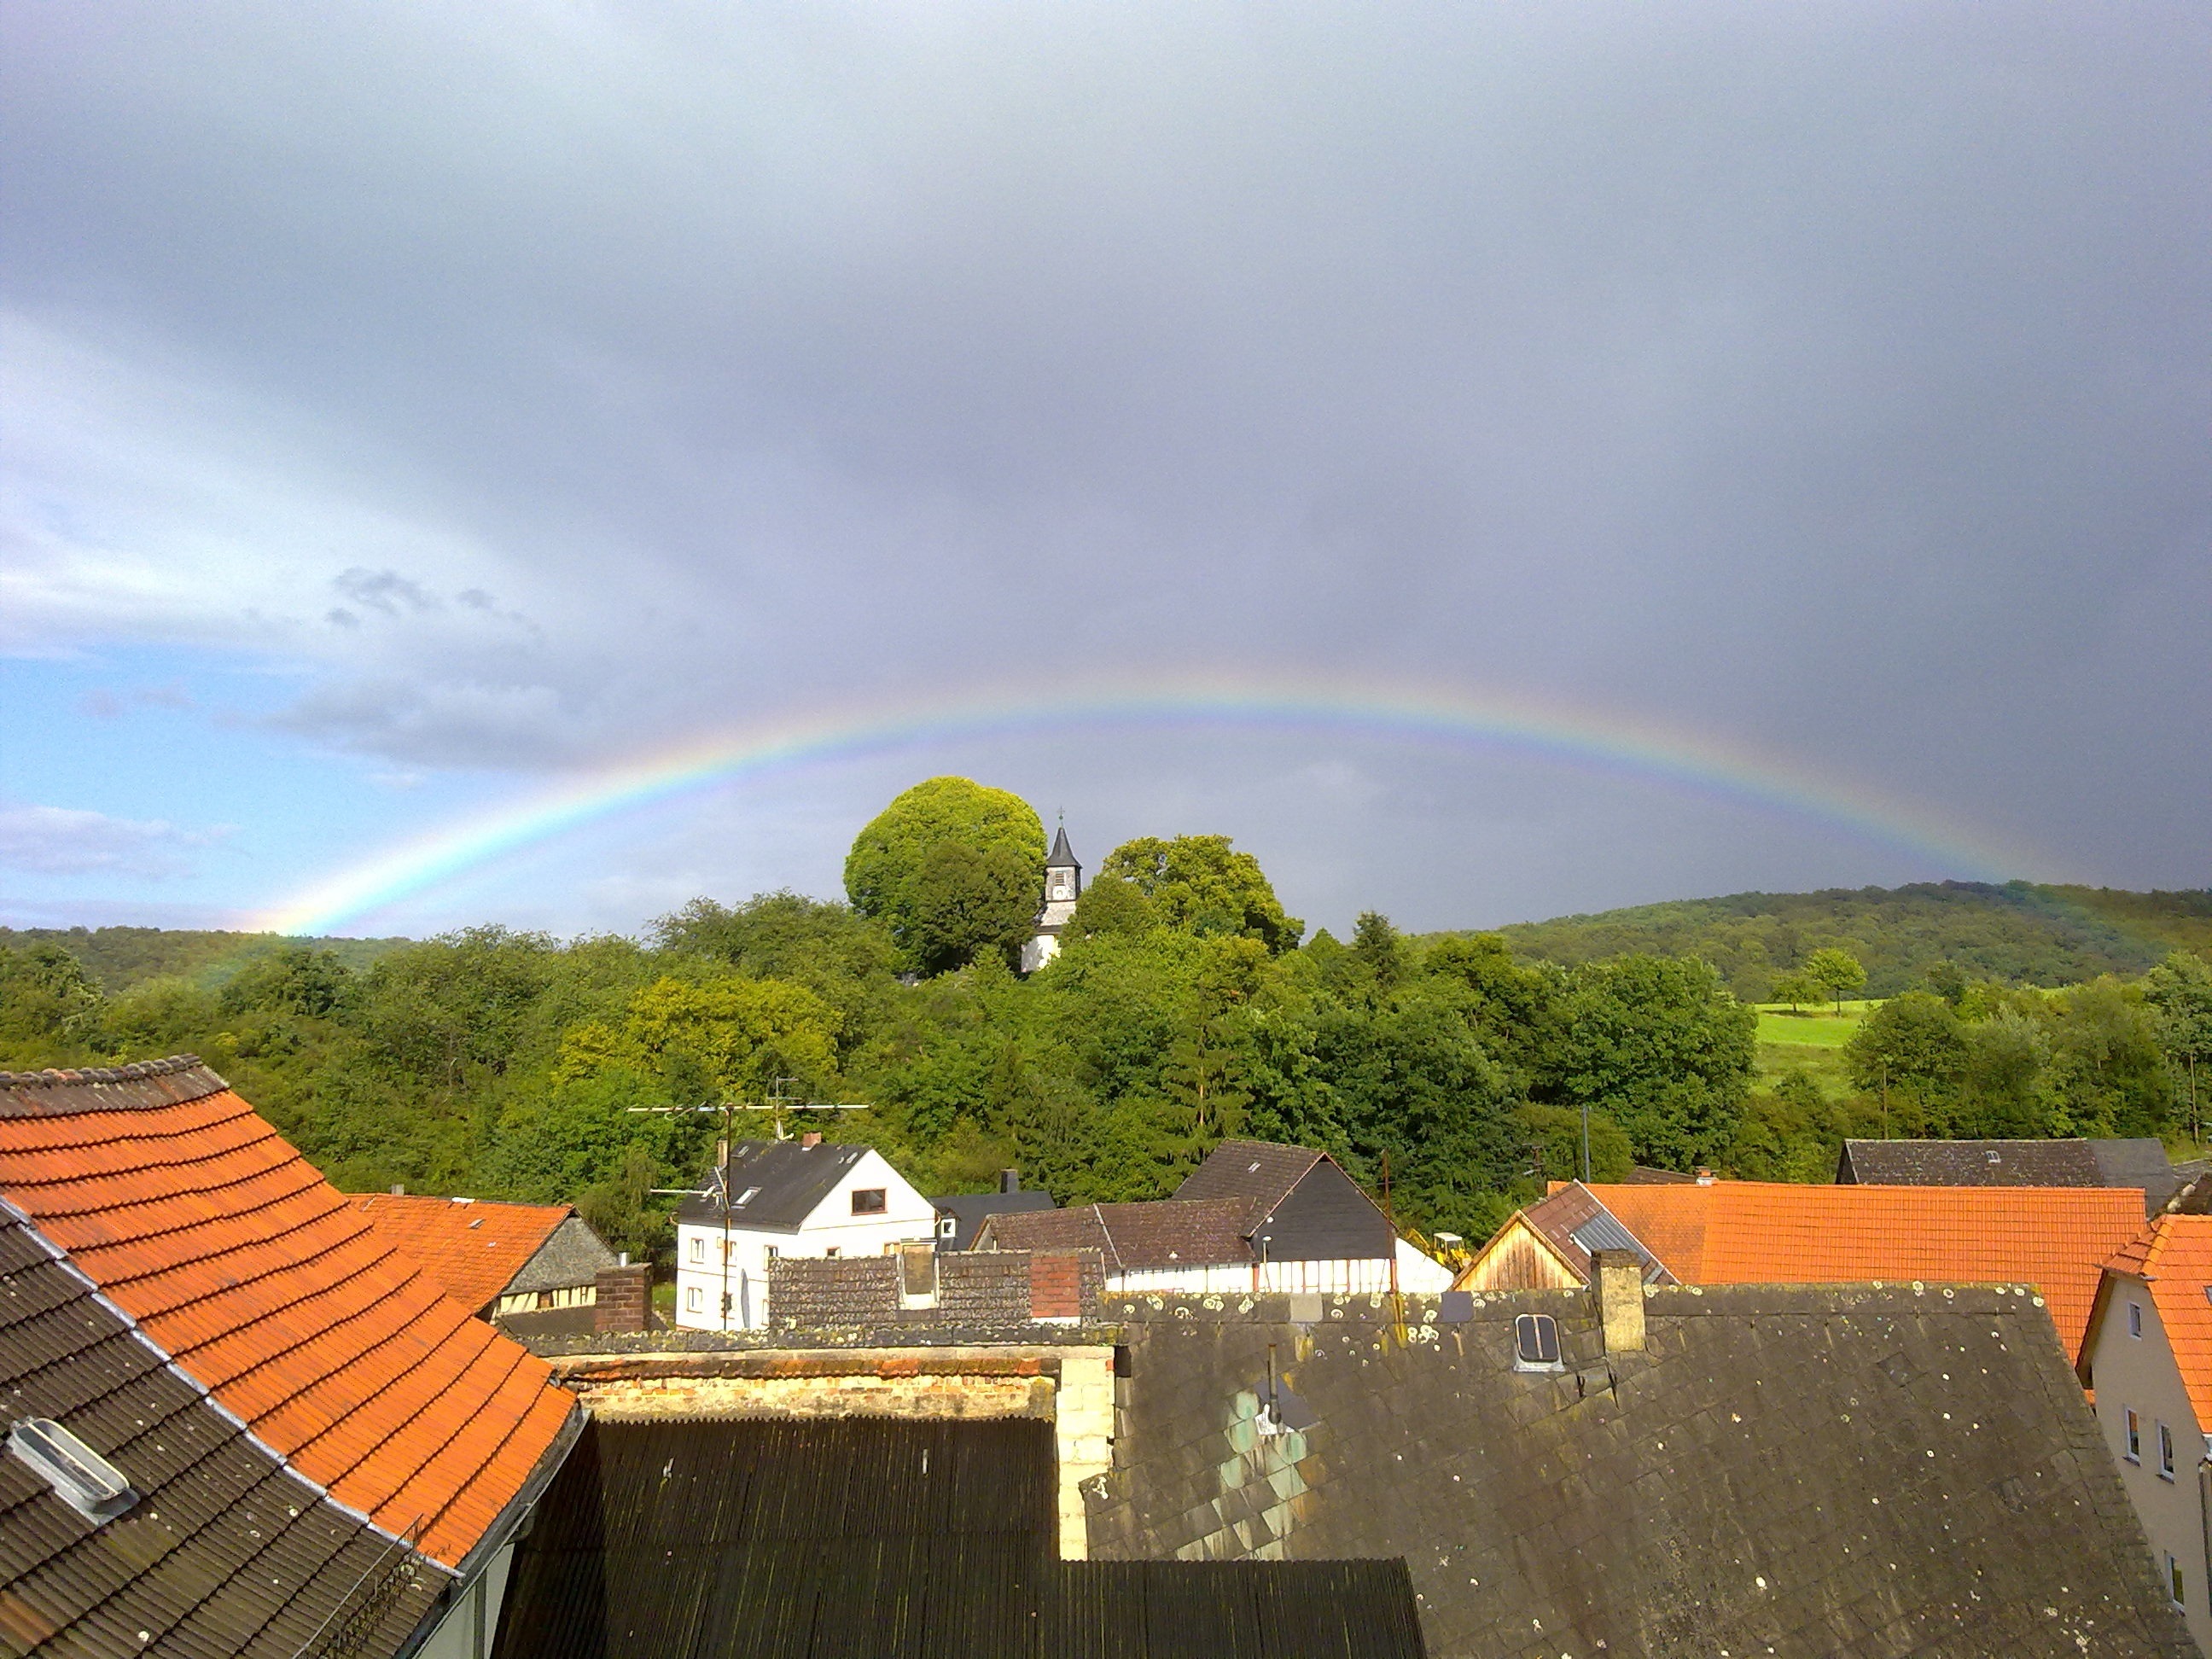
nature, forest, cloud, sky, countryside, sunlight, hill, town, country, summer, spring, scenic, weather, stadium, trees, woods, outside, clouds, rainbow, buildings, rooftops, germany, beautiful, rural area, meteorological phenomenon, atmosphere of earth, oberlauken